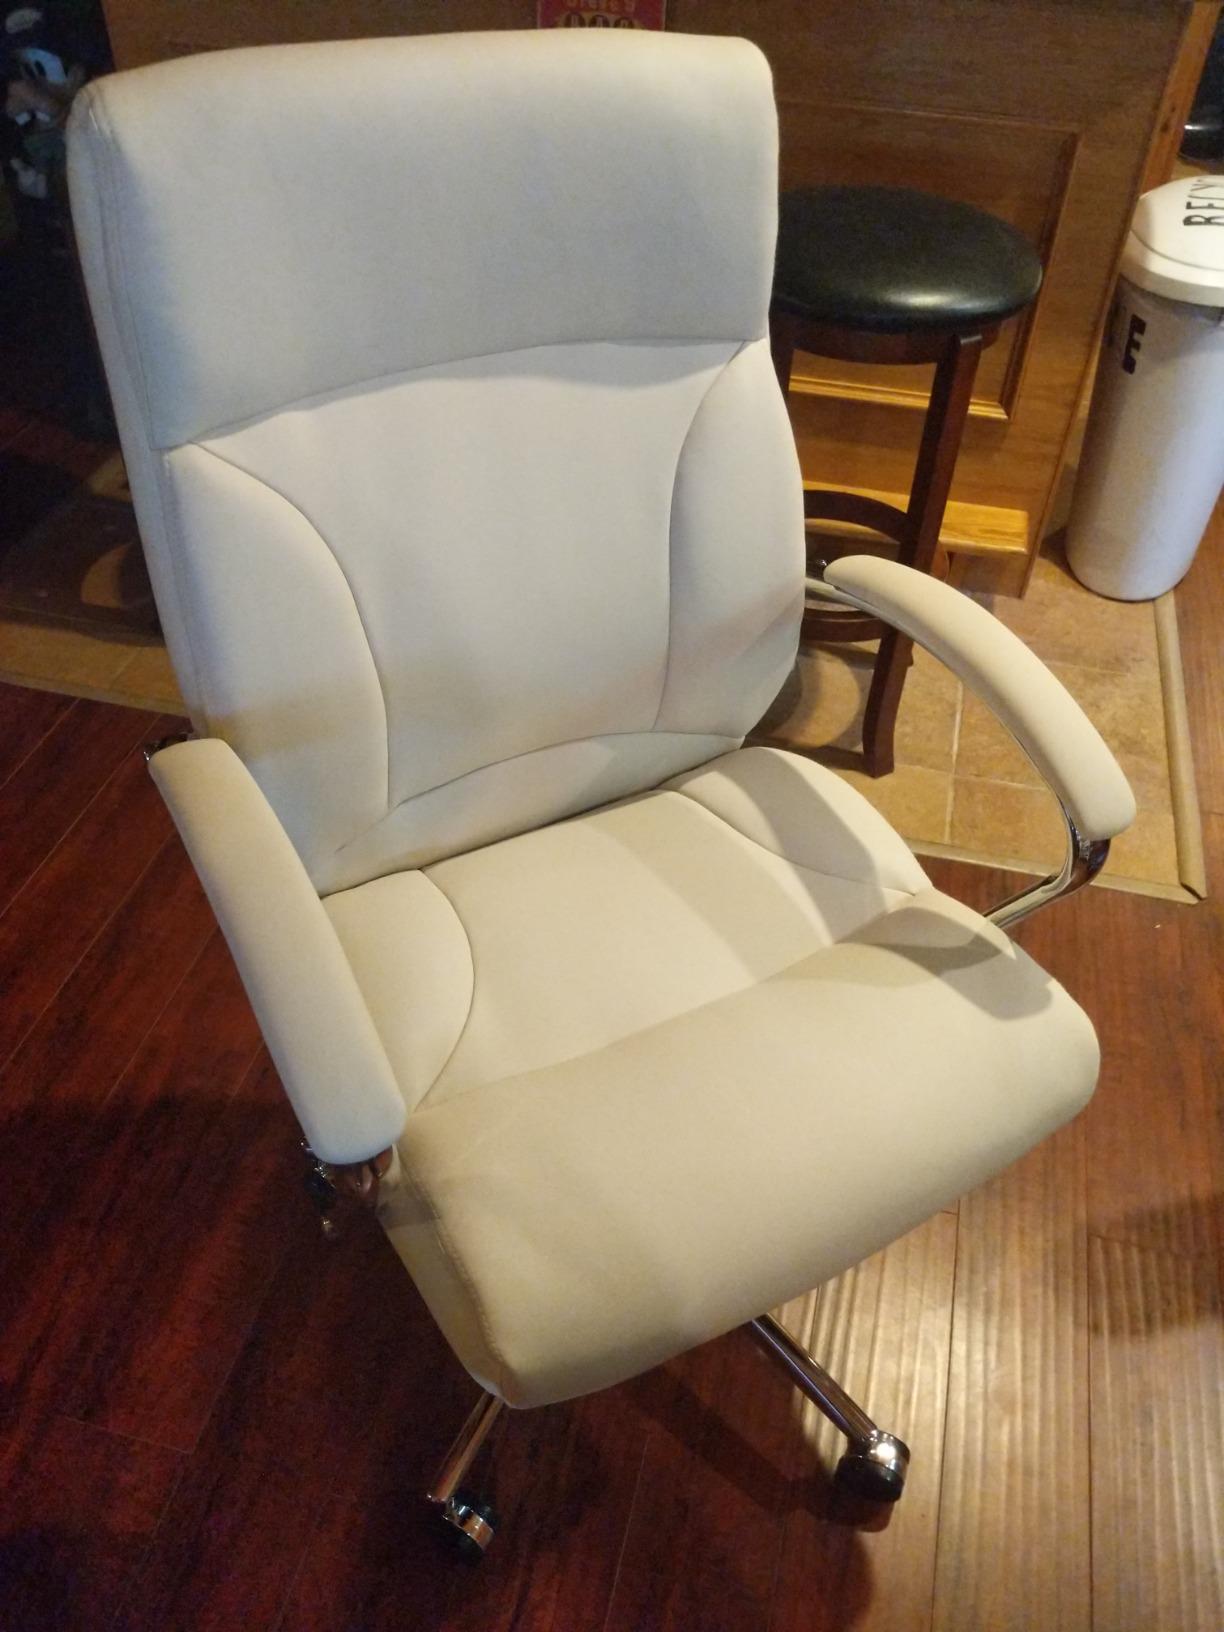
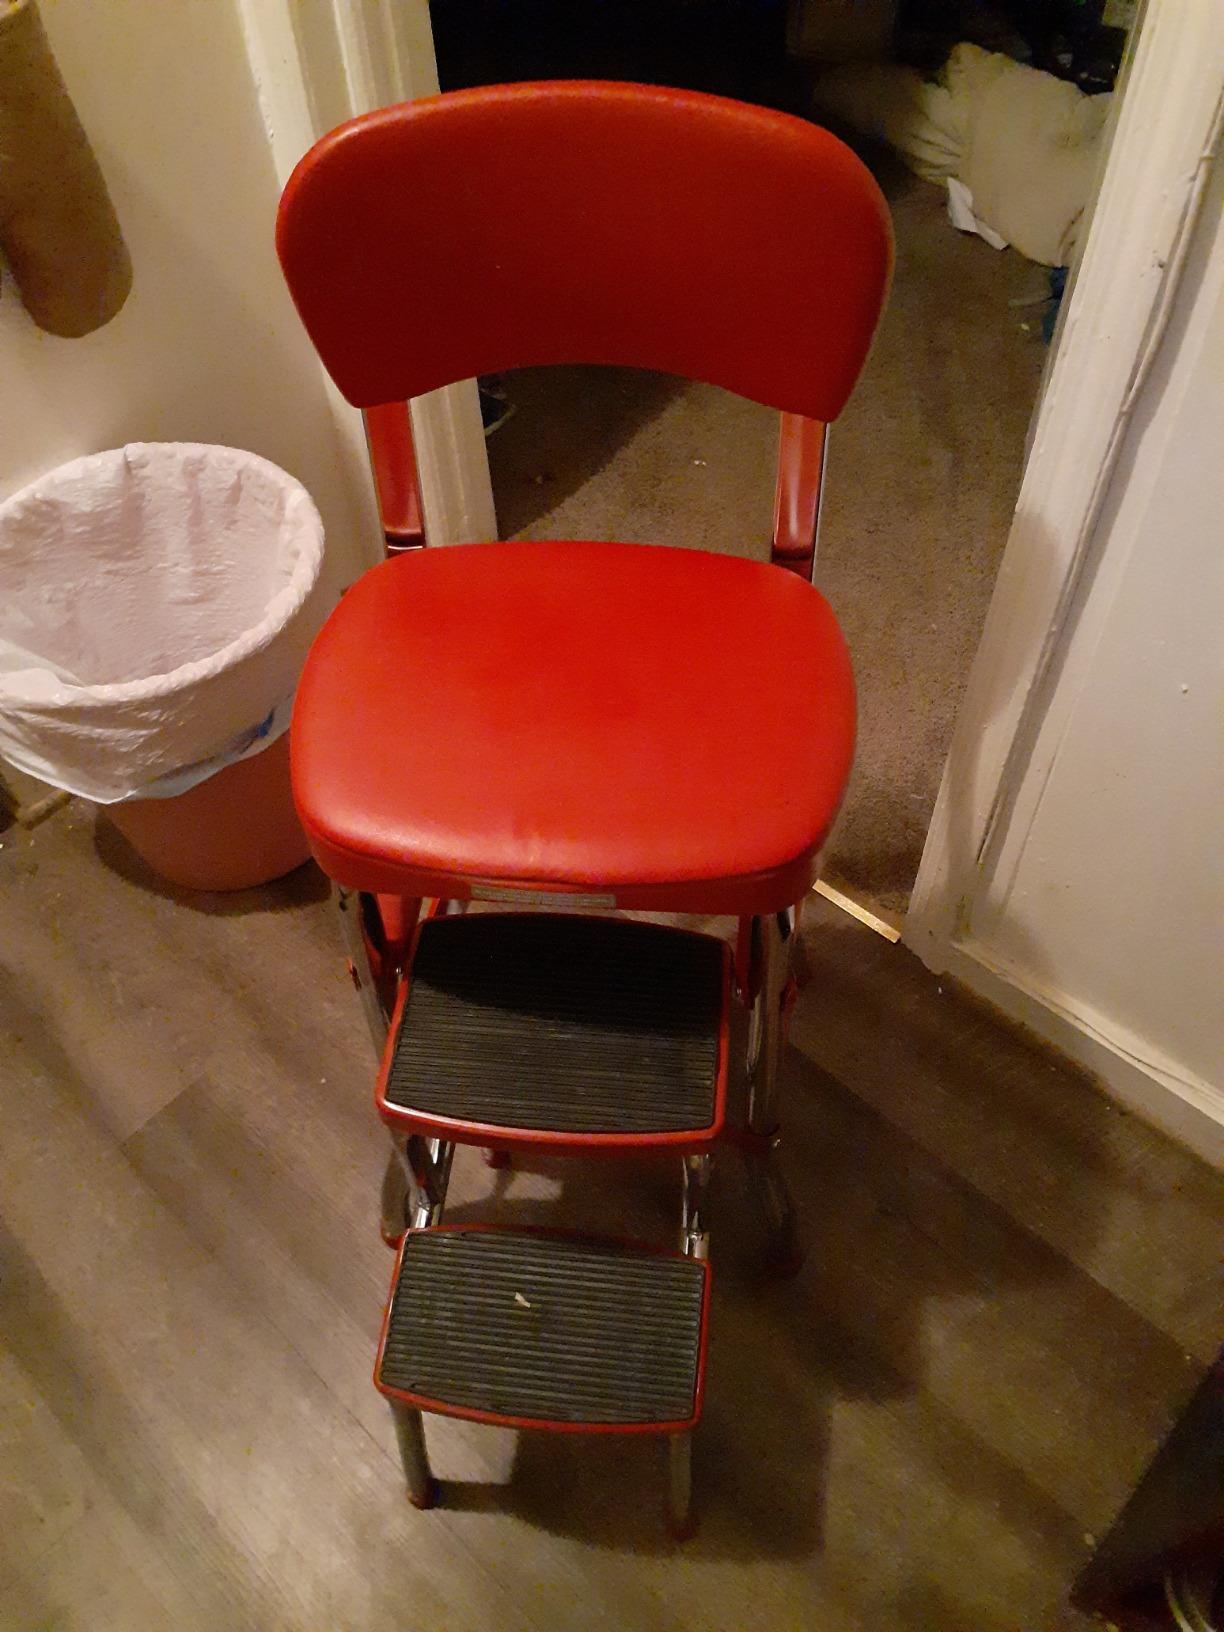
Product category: items_chair
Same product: no